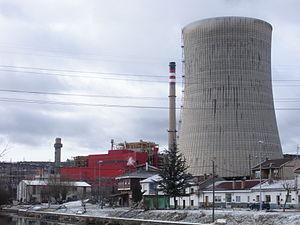
Le chemin de fer de La Robla est la ligne à voie étroite la plus longue d'Europe Occidentale, avec 335 km, comprise entre La Robla et Bilbao, en Espagne
La Centrale thermique de Velilla est une installation thermoélectrique de cycle conventionnel au charbon située sur la rivière Carrión, dans la municipalité de Velilla del Río Carrión de la province de Palencia. Elle est composée de deux groupes thermiques de 350 et 148 MW. Elle est la propriété de la société Iberdrola.